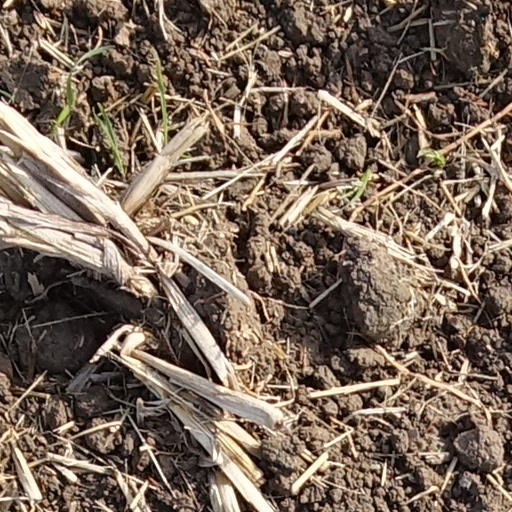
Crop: wheat